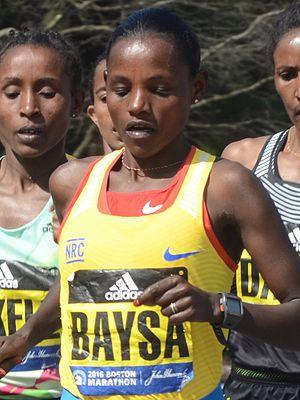
Atsede Baysa Tesema parfois Atsede Bayisa, née le 16 avril 1987, est une athlète éthiopienne, spécialiste des courses de fond, vainqueur du marathon de Chicago 2012.